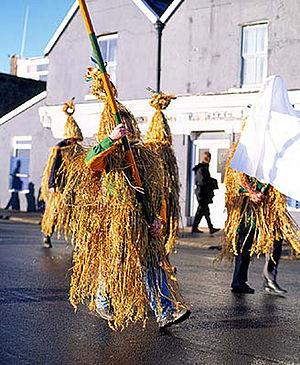
Le Boxing Day, aussi appelé Le jour des boîtes ou Après-Noël est un jour férié célébré le 26 décembre, depuis 1871, dans de nombreux pays anglophones. Dans le calendrier liturgique, il marque la fête de la Saint-Étienne, le premier martyr chrétien. La tradition demande de faire preuve de charité et de distribuer des cadeaux aux plus démunis, lors de ce jour férié. Mais depuis le début du XXIᵉ siècle, le « Boxing Day » fait surtout référence à une journée pendant laquelle de nombreux clients se ruent dans des rues commerçantes afin d’acheter des vêtements soldés, ce qui est souvent comparé au Black Friday américain. On parle alors des soldes de l'Après-Noël, des soldes du lendemain de Noël ou des soldes d'après Noël.